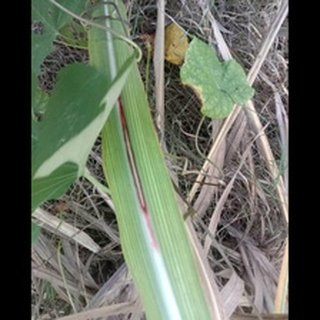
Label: sugarcane_red_rot